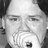
Emotion: sad